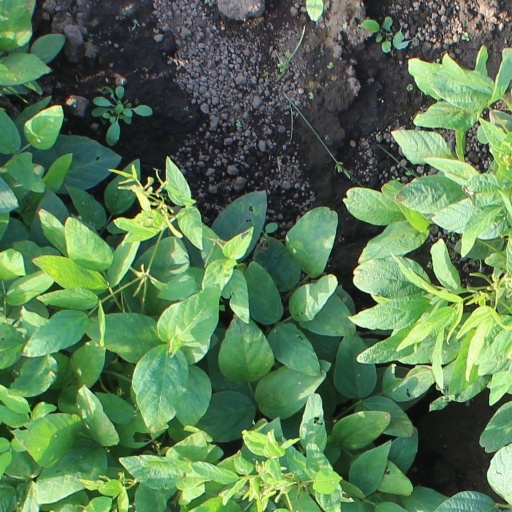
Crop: soybean